Slavery in the Ottoman Empire

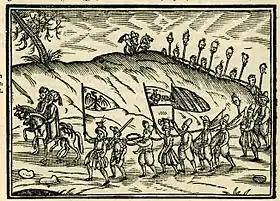
Ottomans with European slaves, depicted in a 1608 engraving in Salomon Schweigger's account of his 1578 journey in the Ottoman Empire.

Chattel slavery was a major institution and a significant part of the Ottoman Empire's economy and traditional society.